Wapengo, New South Wales

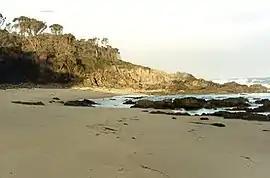
Coastal scenery, Ness property

Wapengo is a locality in the Bega Valley Shire of New South Wales, Australia. At the , Wapengo had a population of 69.